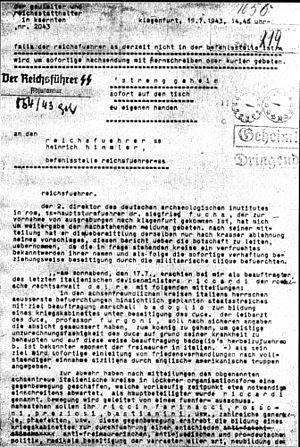
L’ ordre du jour Grandi, parfois indiqué comme en italien mozione Grandi, est l'un des trois « ordres du jour » présentés à la réunion secrète du Grand conseil fasciste convoquée pour le samedi 24 juillet 1943 et qui s’avéra être la dernière.